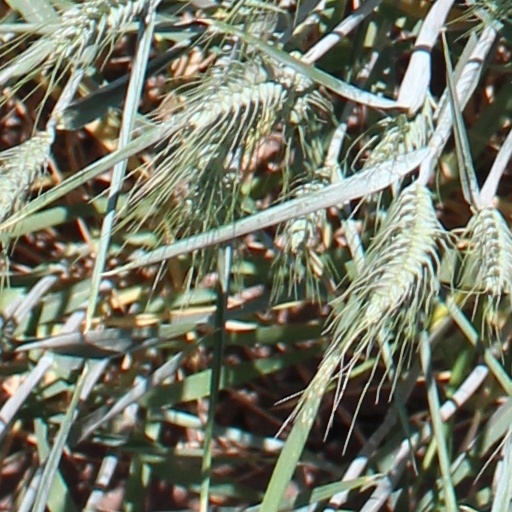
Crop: wheat